Chapeltown Central railway station

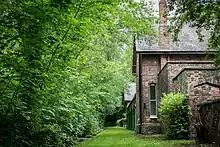
The station platform, June 2017

The original station which was mainly constructed of wood opened in 1854. The line at the time was only a single track and this was increasingly recognised as a bottle neck so plans were made to double this which began in 1875 and a new larger station was to be built on the north side of the track. The new station was built in the M.S.& L.R.'s "Double Pavilion" style and the building consisted of a station master's house, booking office, goods office, and first, second and third class waiting rooms. In order to make room for this an existing goods warehouse was demolished. The short single line platform was replaced by a double (up and down line) platform, an iron footbridge was constructed linking the two platforms and a new approach road built from the Sheffield-Barnsley turnpike road. The newly built station was officially opened to passengers on 5 November 1877.